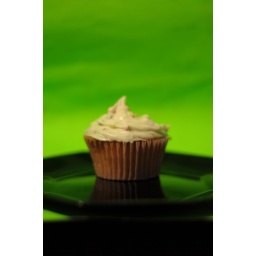
green 20x20 paper and a cupcake in a black plate. taken by nikon d5000 50mm 1.8 lense